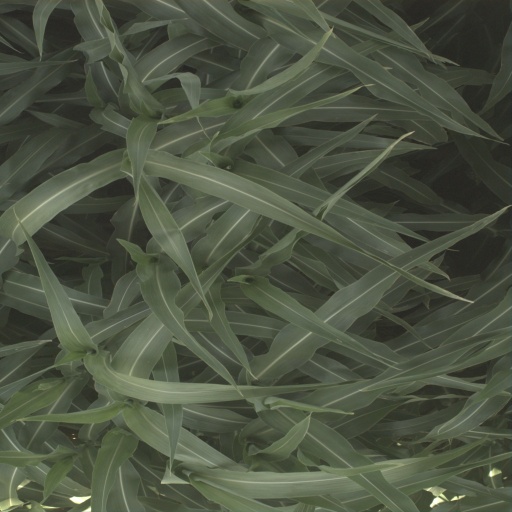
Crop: sorghum